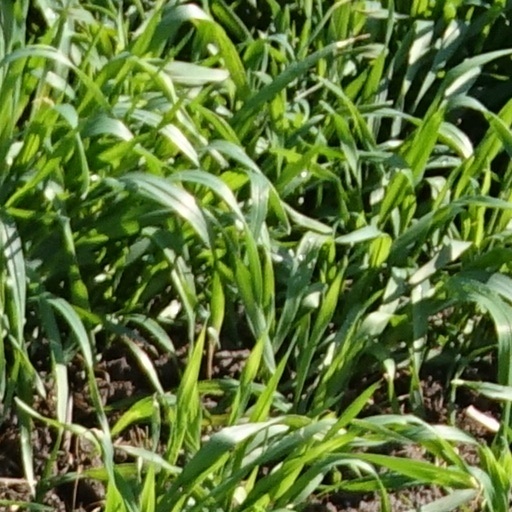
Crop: wheat